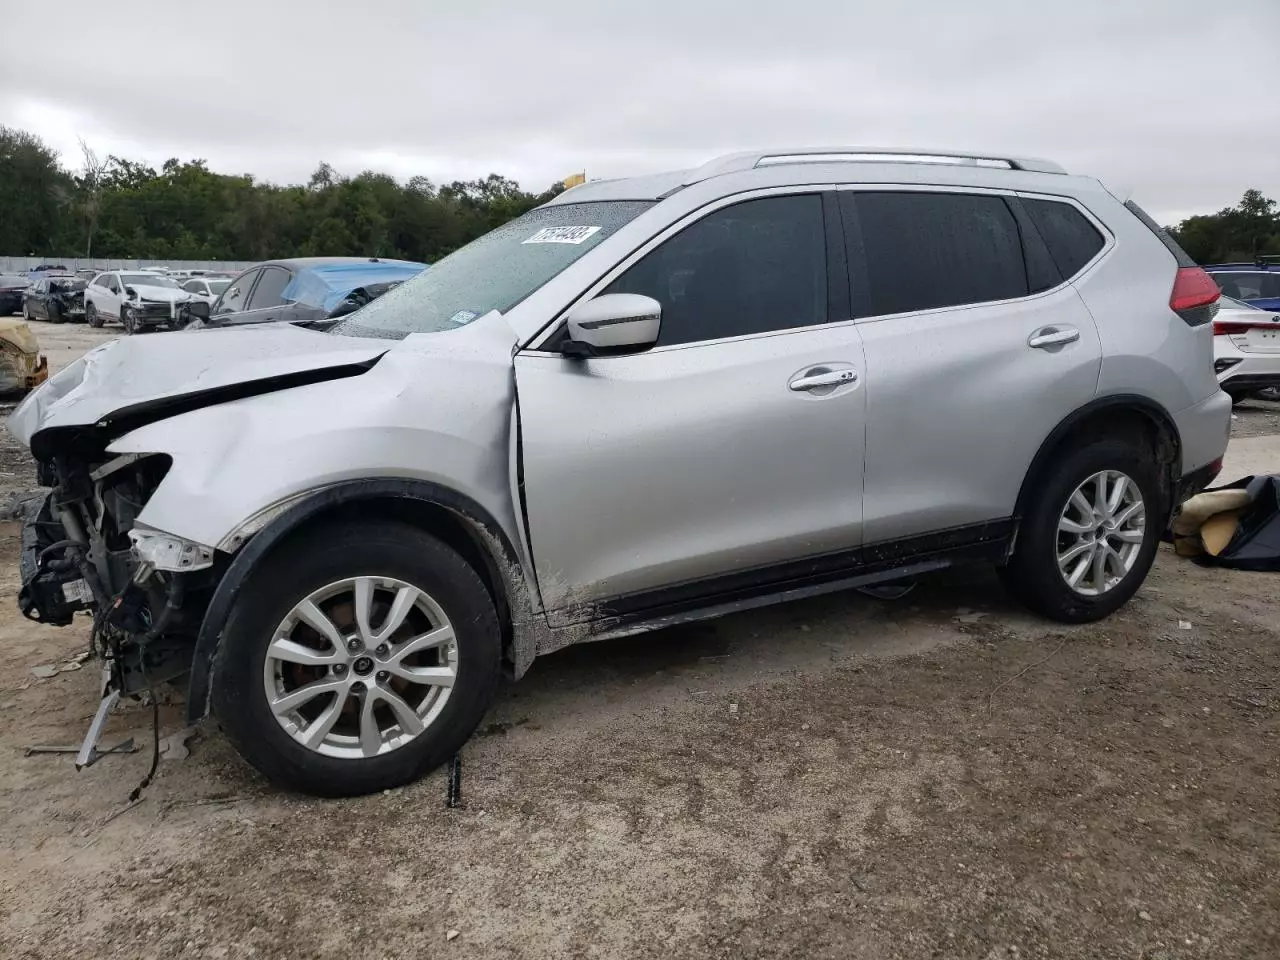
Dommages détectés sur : pare-choc avant, feu avant gauche, capot, aile avant gauche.
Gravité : majeur